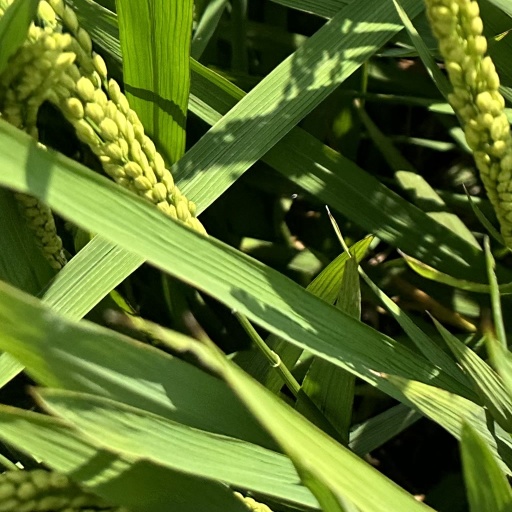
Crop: rice